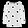
Label: Shirt